Argentine National Observatory

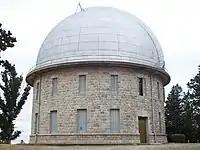
Observatorio Astronómico of Córdoba

The Argentine National Observatory, today the Astronomical Observatory of Córdoba, was founded on 24 October 1871, by Argentine president Domingo F. Sarmiento and the North American astronomer Benjamin Apthorp Gould.